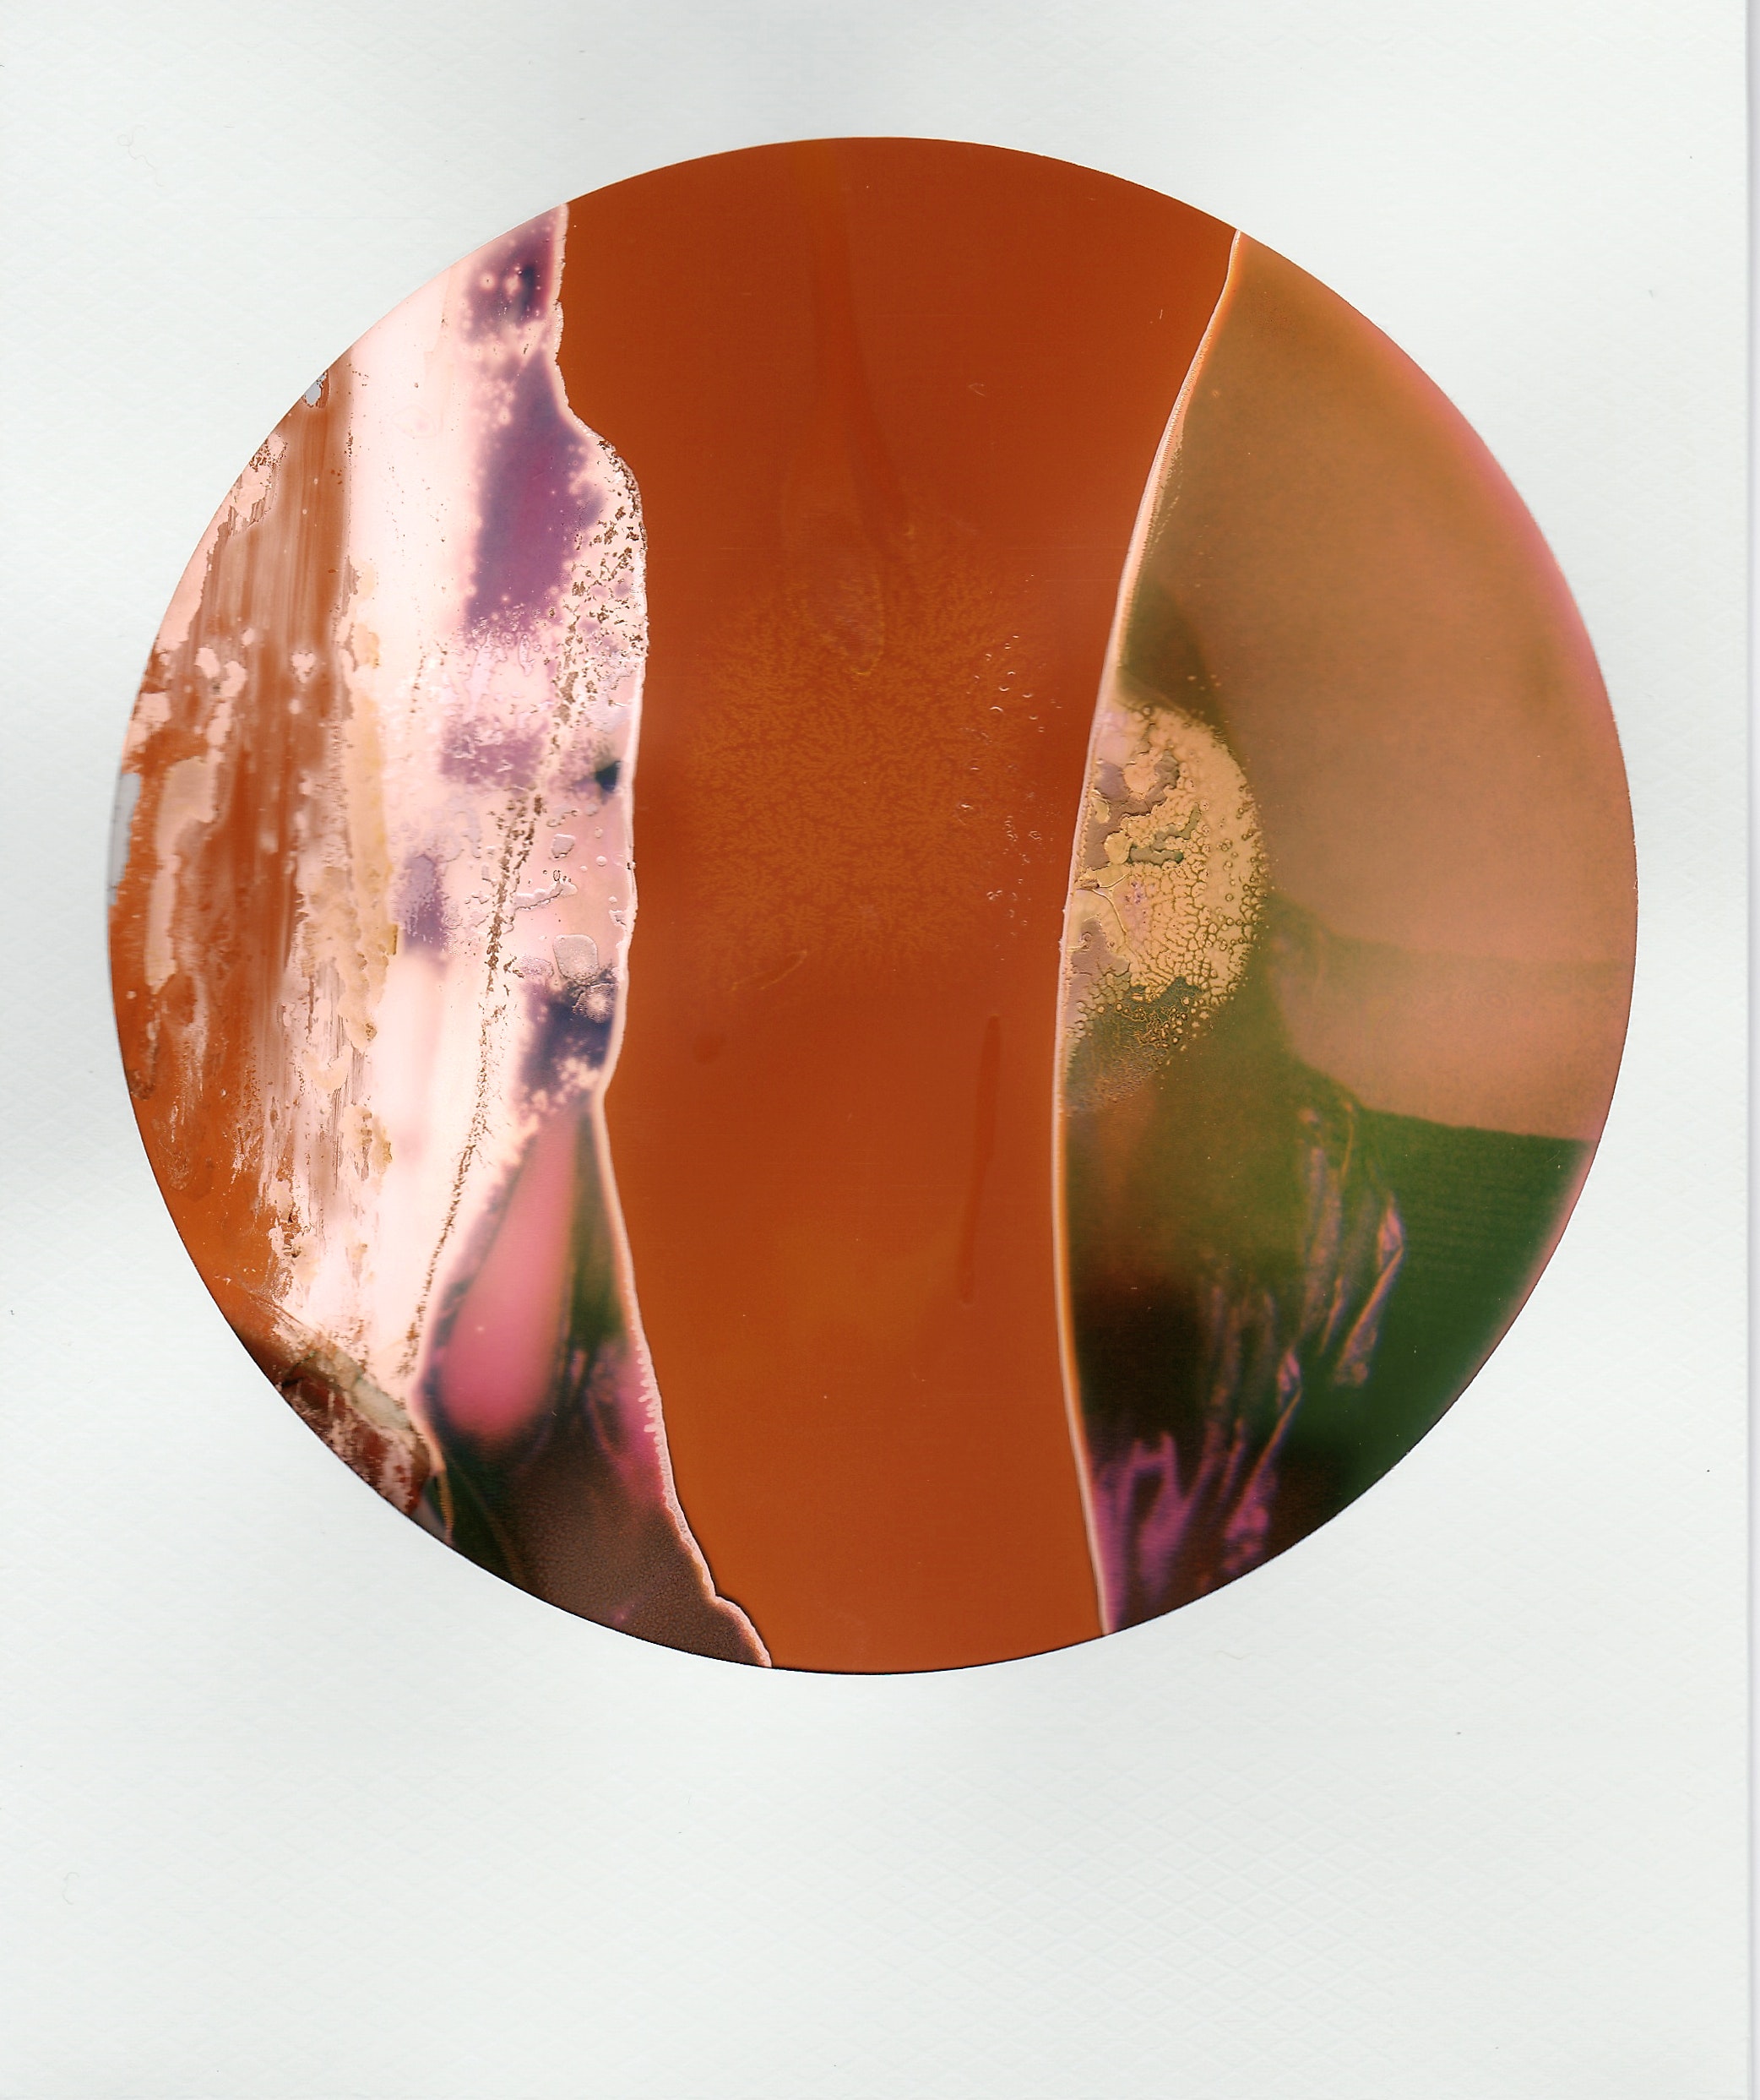
natural, dishware, art, Tints and shades, circle, natural material, magenta, font, serveware, fashion accessory, metal, rectangle, peach, graphics, petal, automotive wheel system, Transparent material, pattern, still life photography, visual arts, landscape, logo, illustration